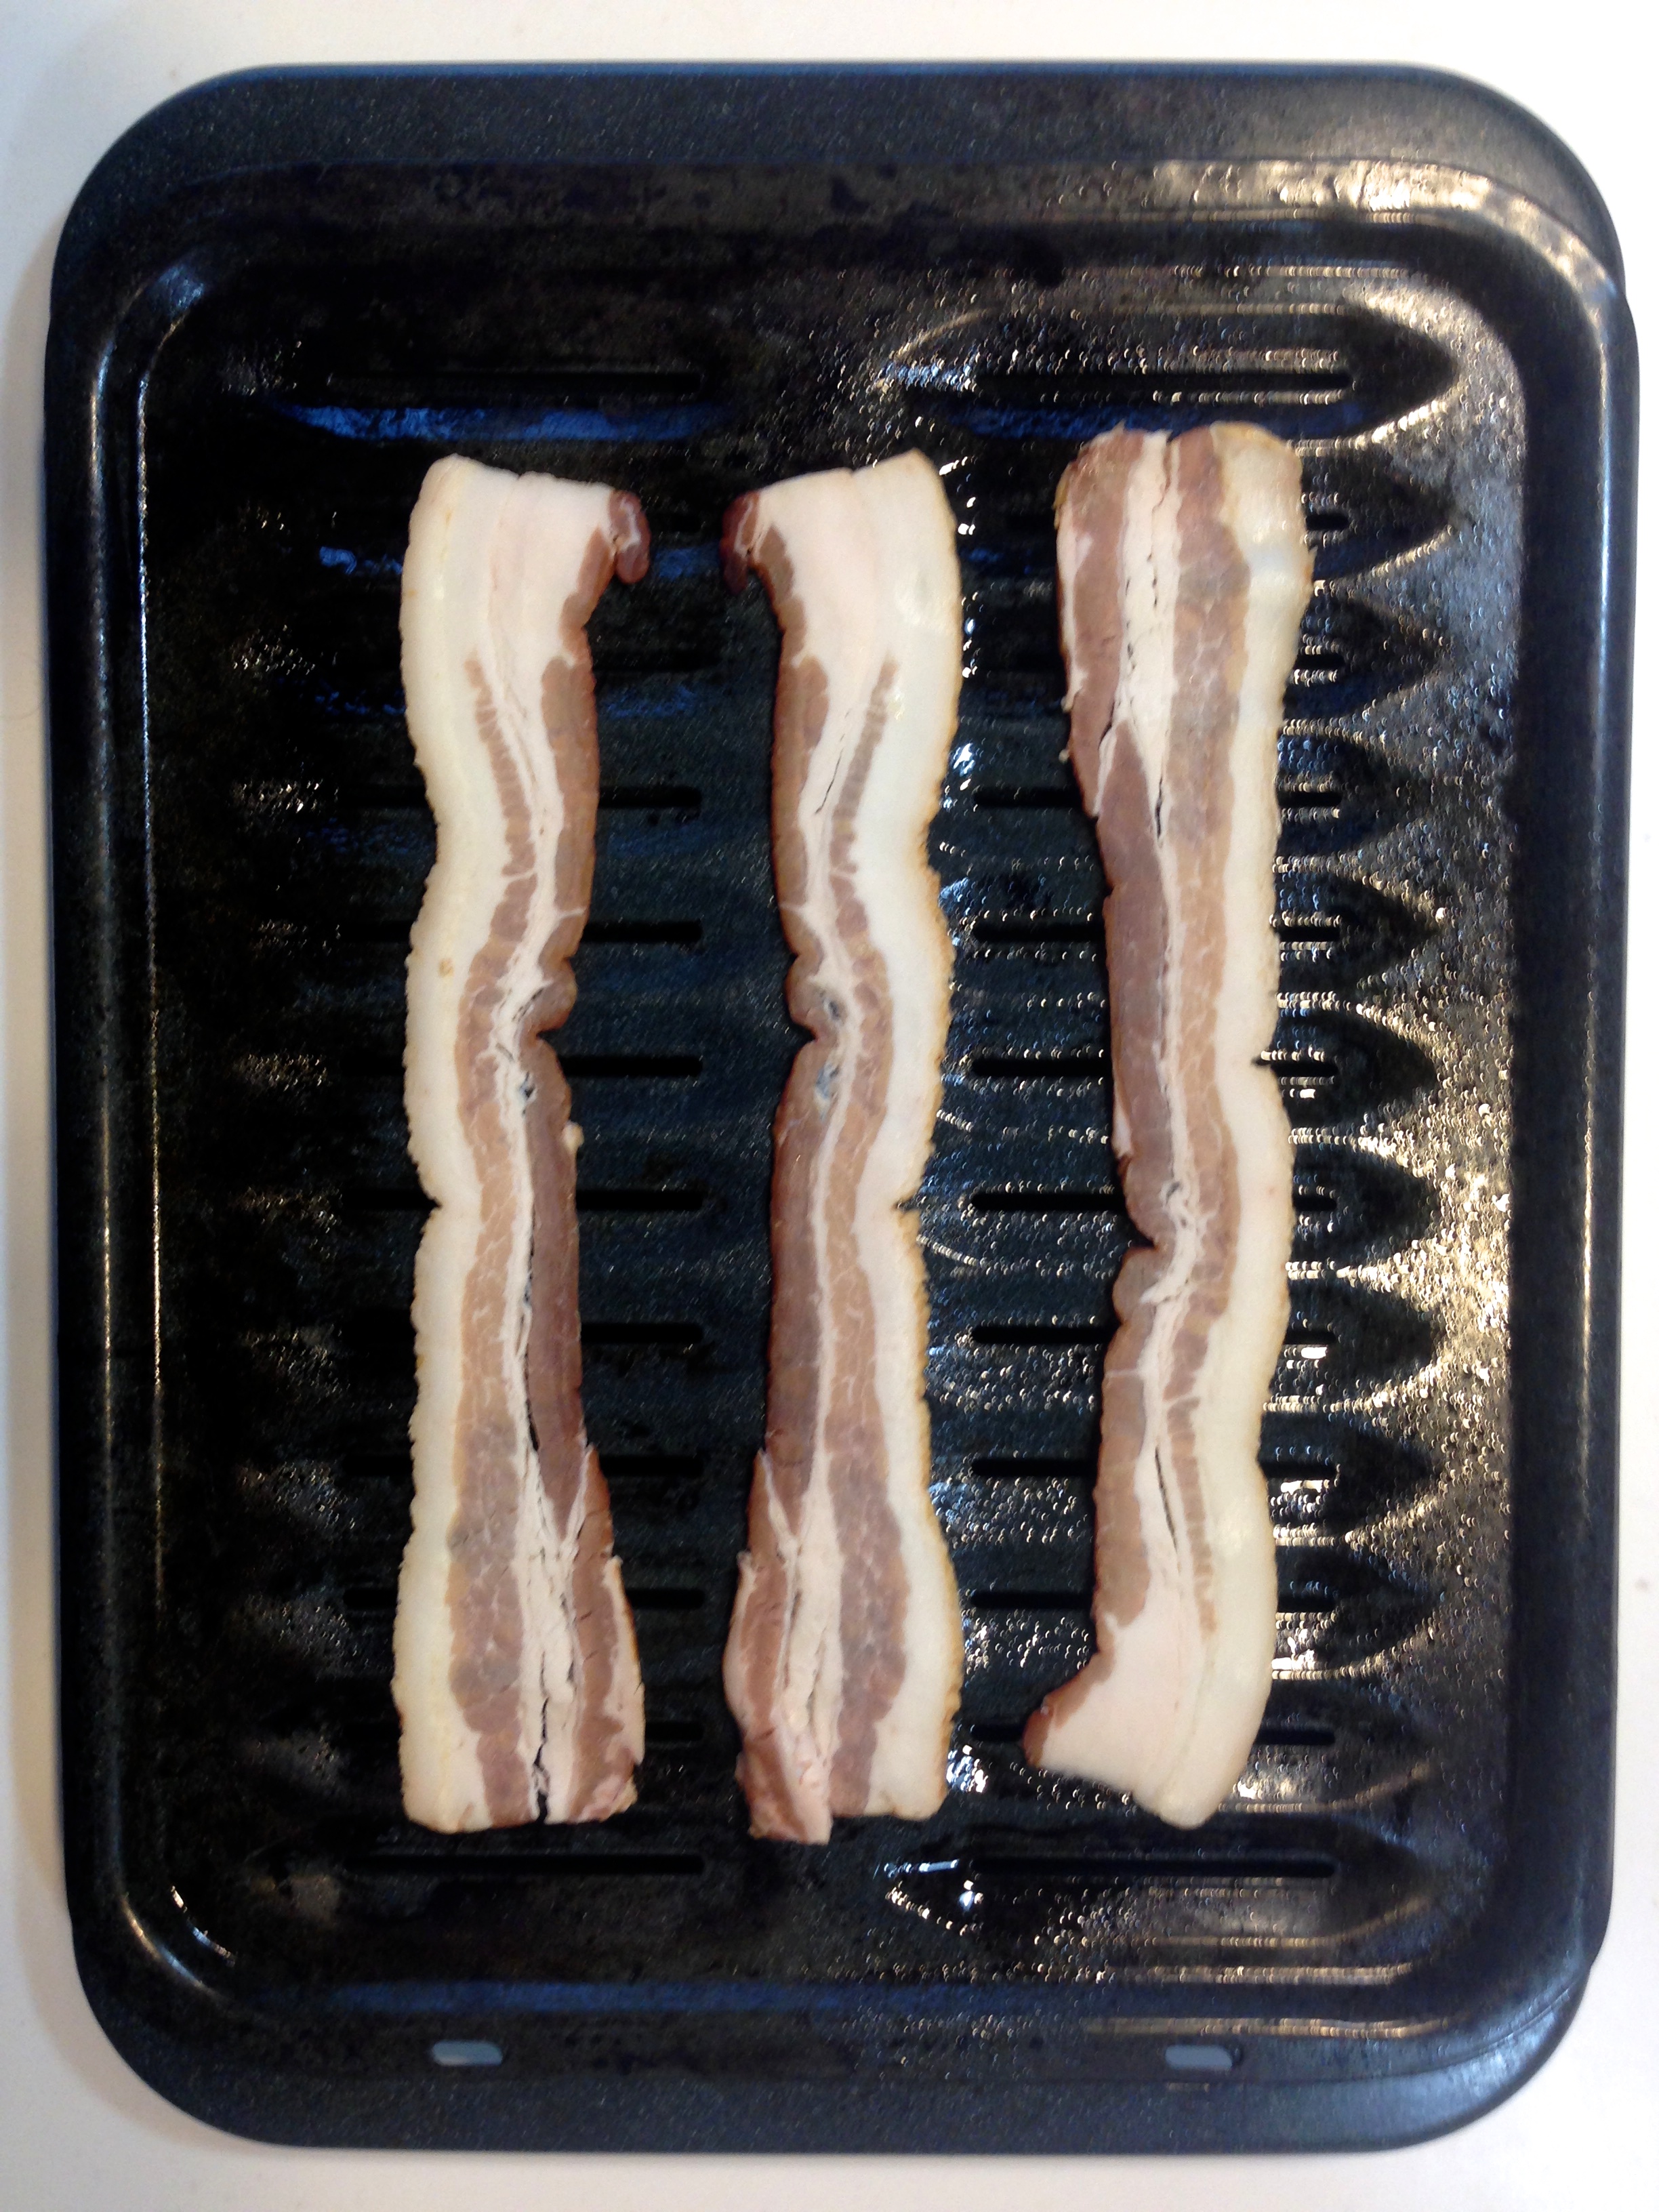
hand, food, meat, bacon, human body, eye, organ